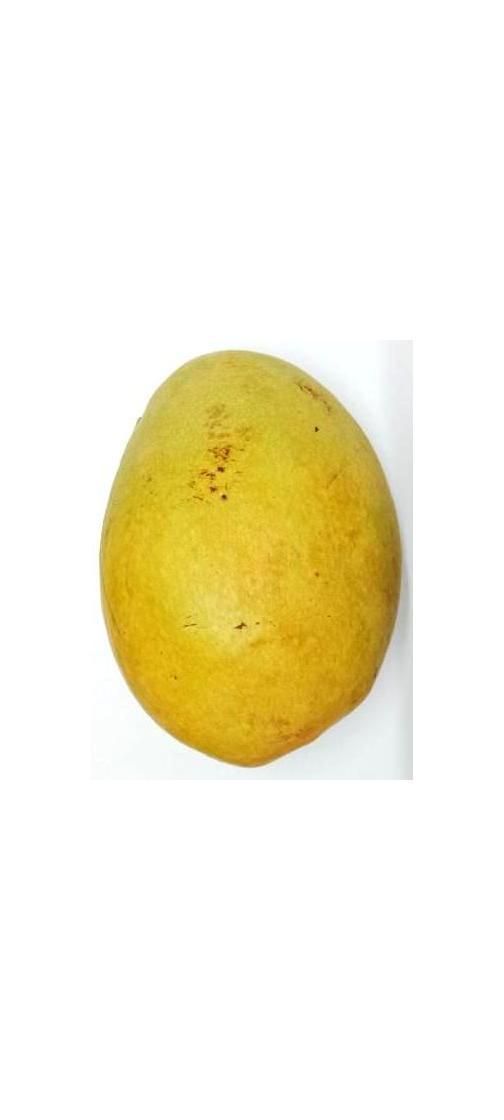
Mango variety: Bari-11